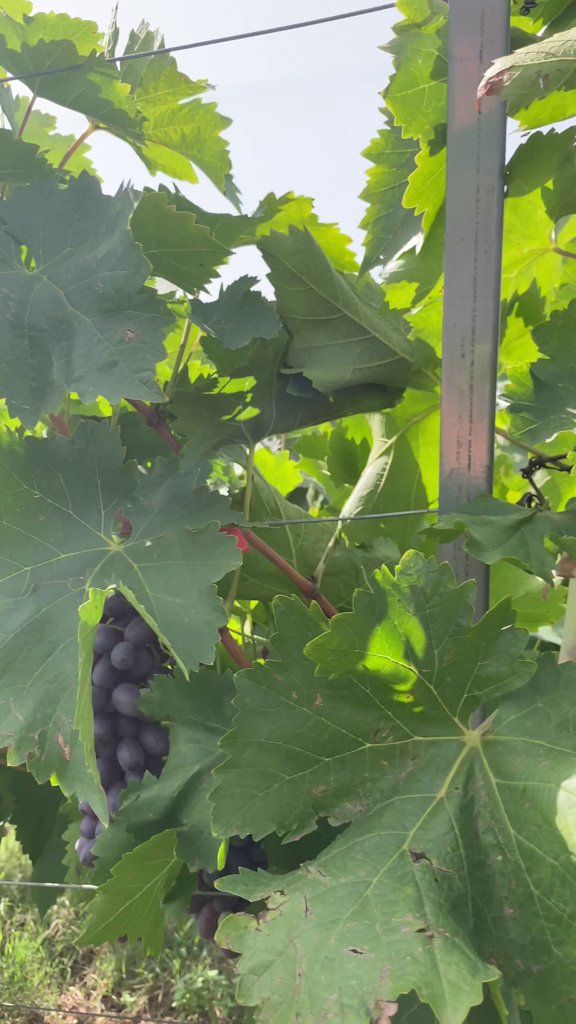
Berries visible: 29
Grape clusters: 1